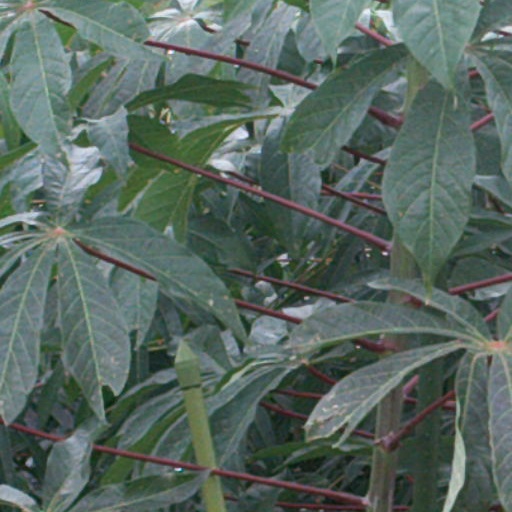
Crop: cassava